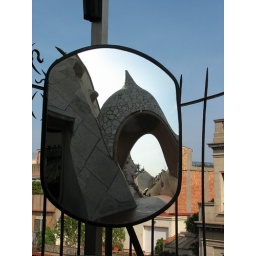
roof of the Casa Mila in the mirror